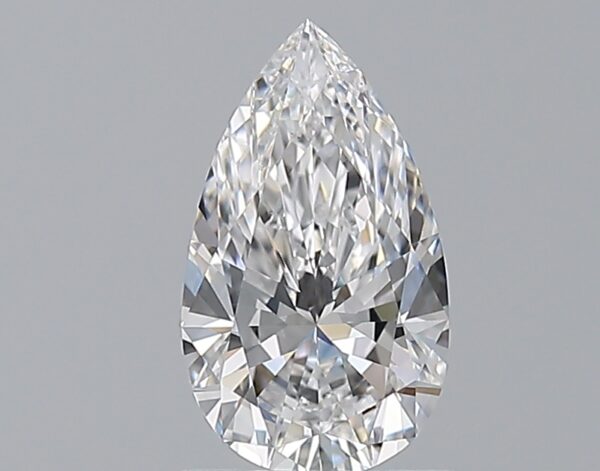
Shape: pear
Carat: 1
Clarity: VS1
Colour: D
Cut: EX
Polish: EX
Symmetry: EX
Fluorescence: N
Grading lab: GIA
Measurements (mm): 9.32 x 5.44 x 3.42